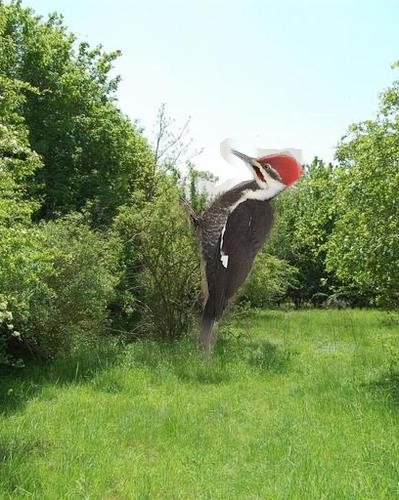
Bird species: Pileated_Woodpecker
Bird type: landbird
Background: land